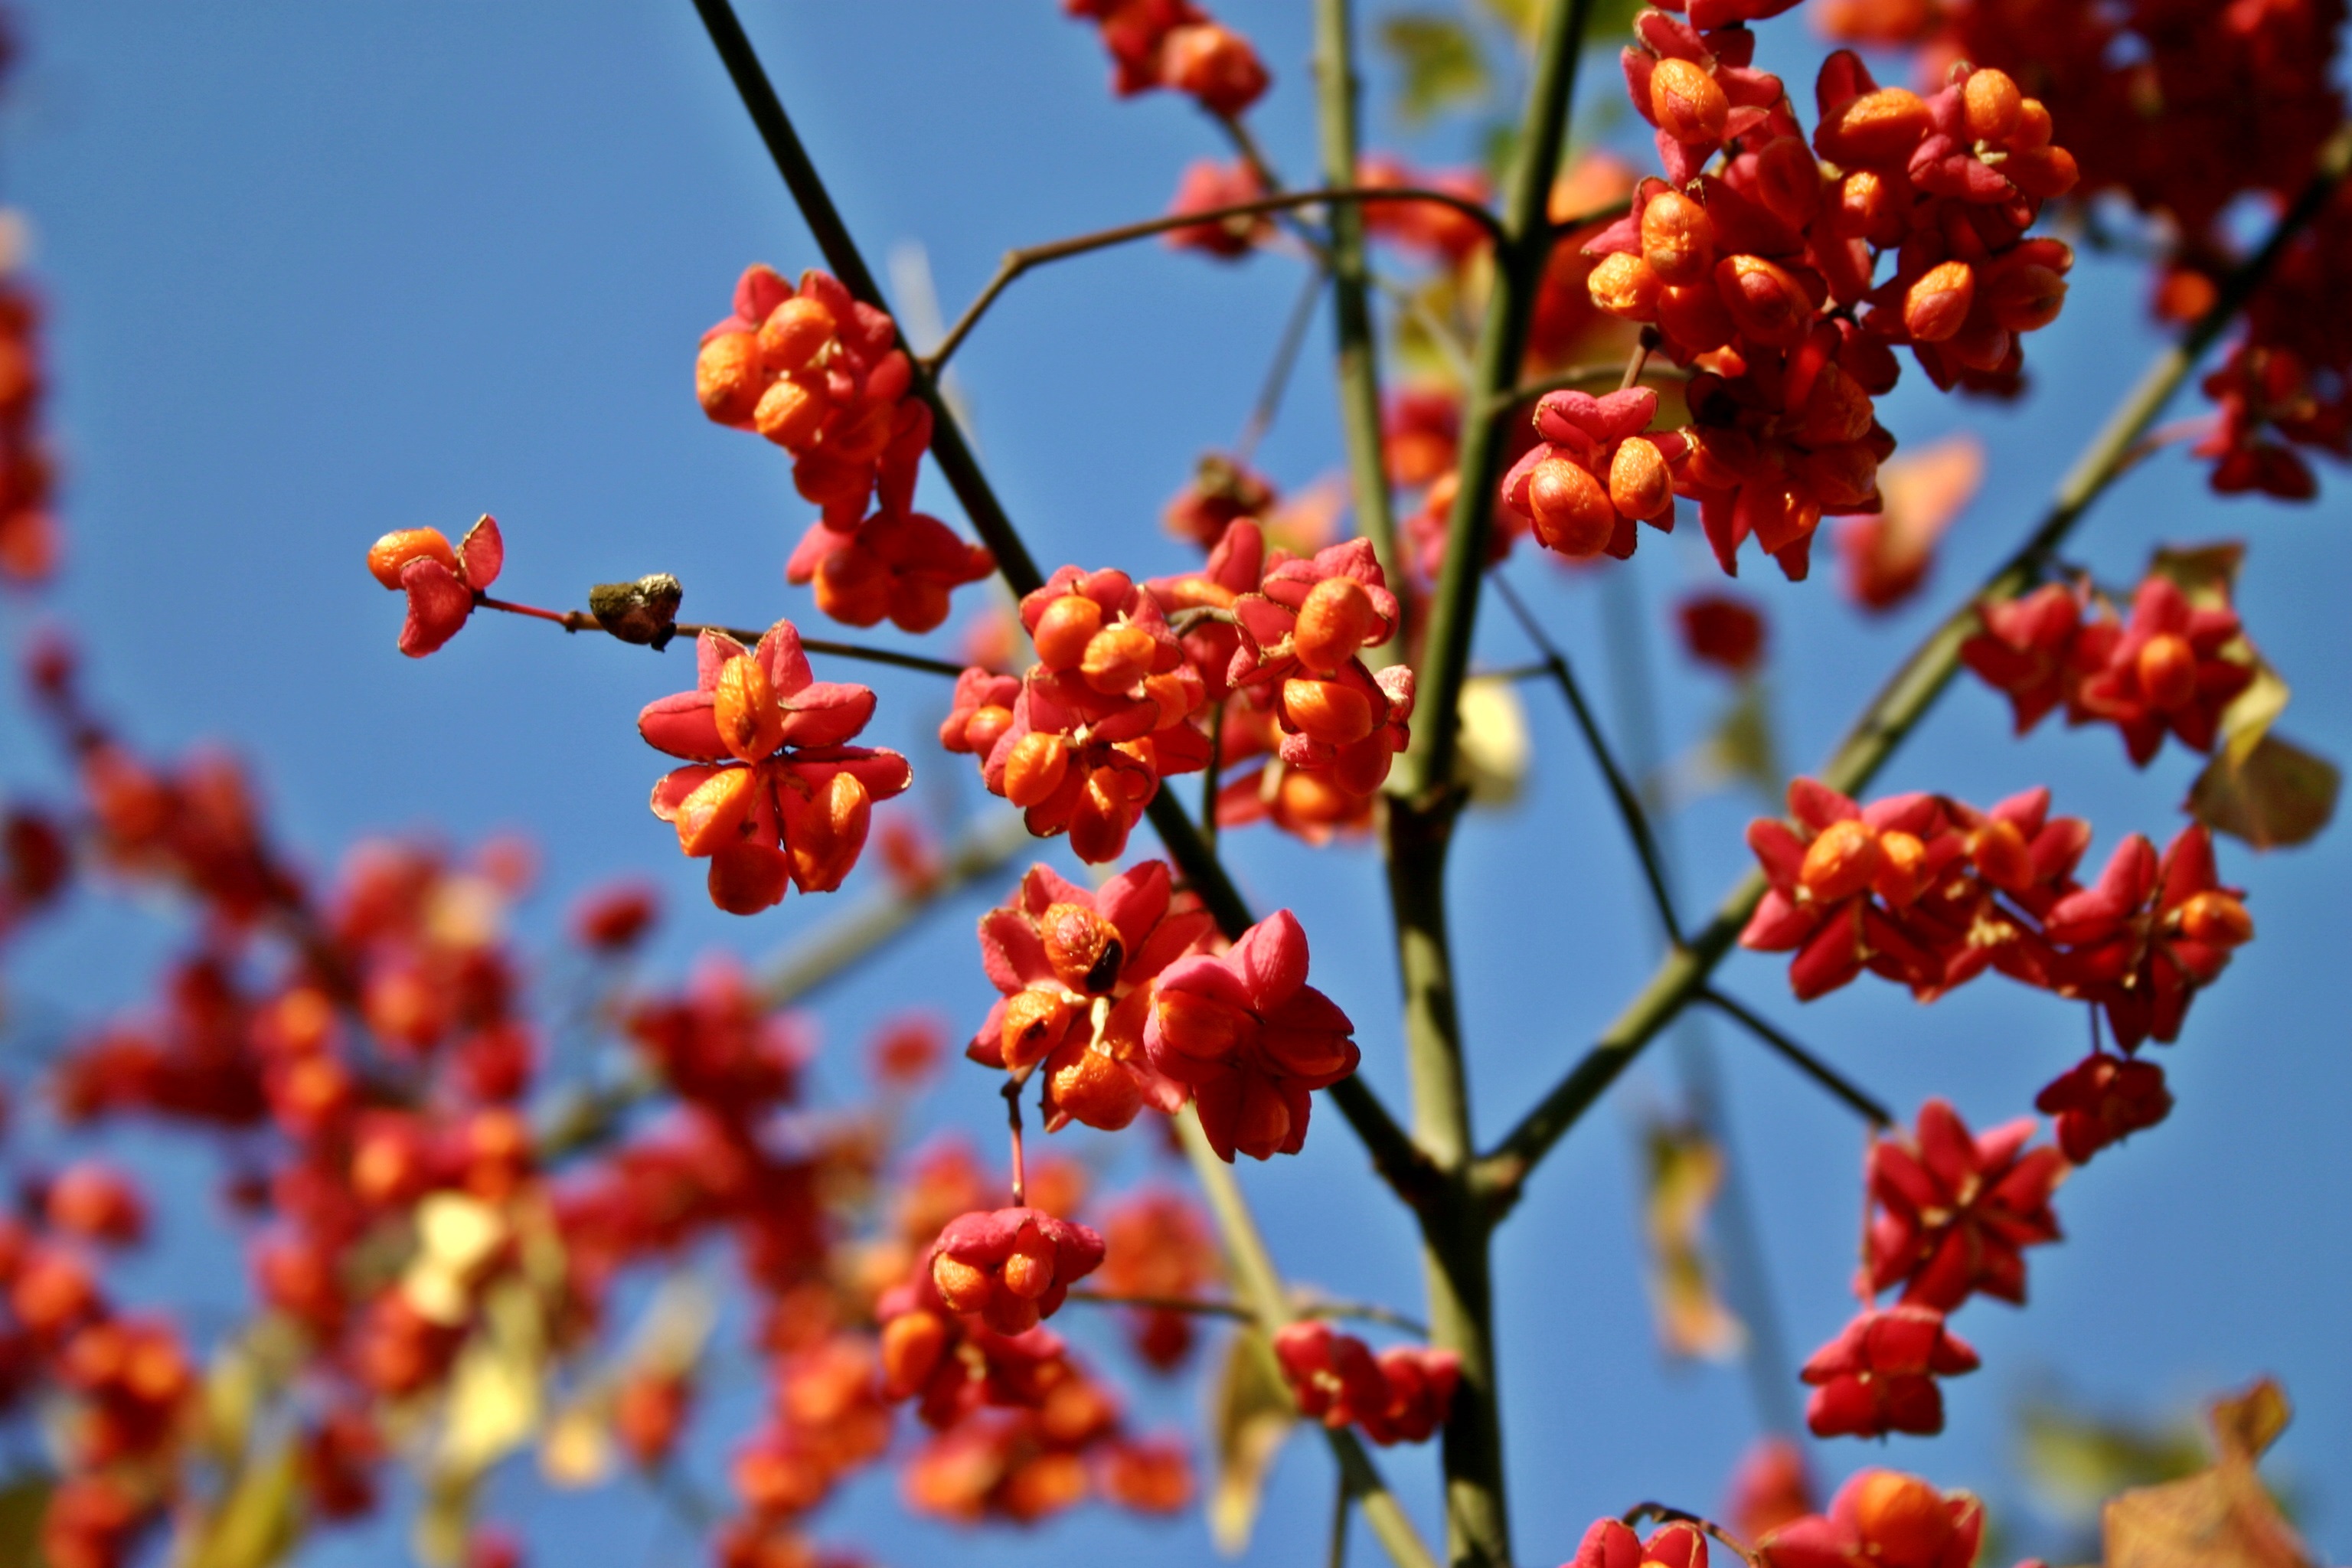
tree, nature, branch, blossom, plant, fruit, flower, bush, orange, food, produce, color, autumn, botany, colorful, pink, flora, season, shrub, bright, toxic, fruits, ornamental, fortunei, rowan, ornamental shrub, fall color, ordinary, striking, macro photography, ornamental plant, spindle, poisonous plant, pfaff copings, spill tree, spindle tree